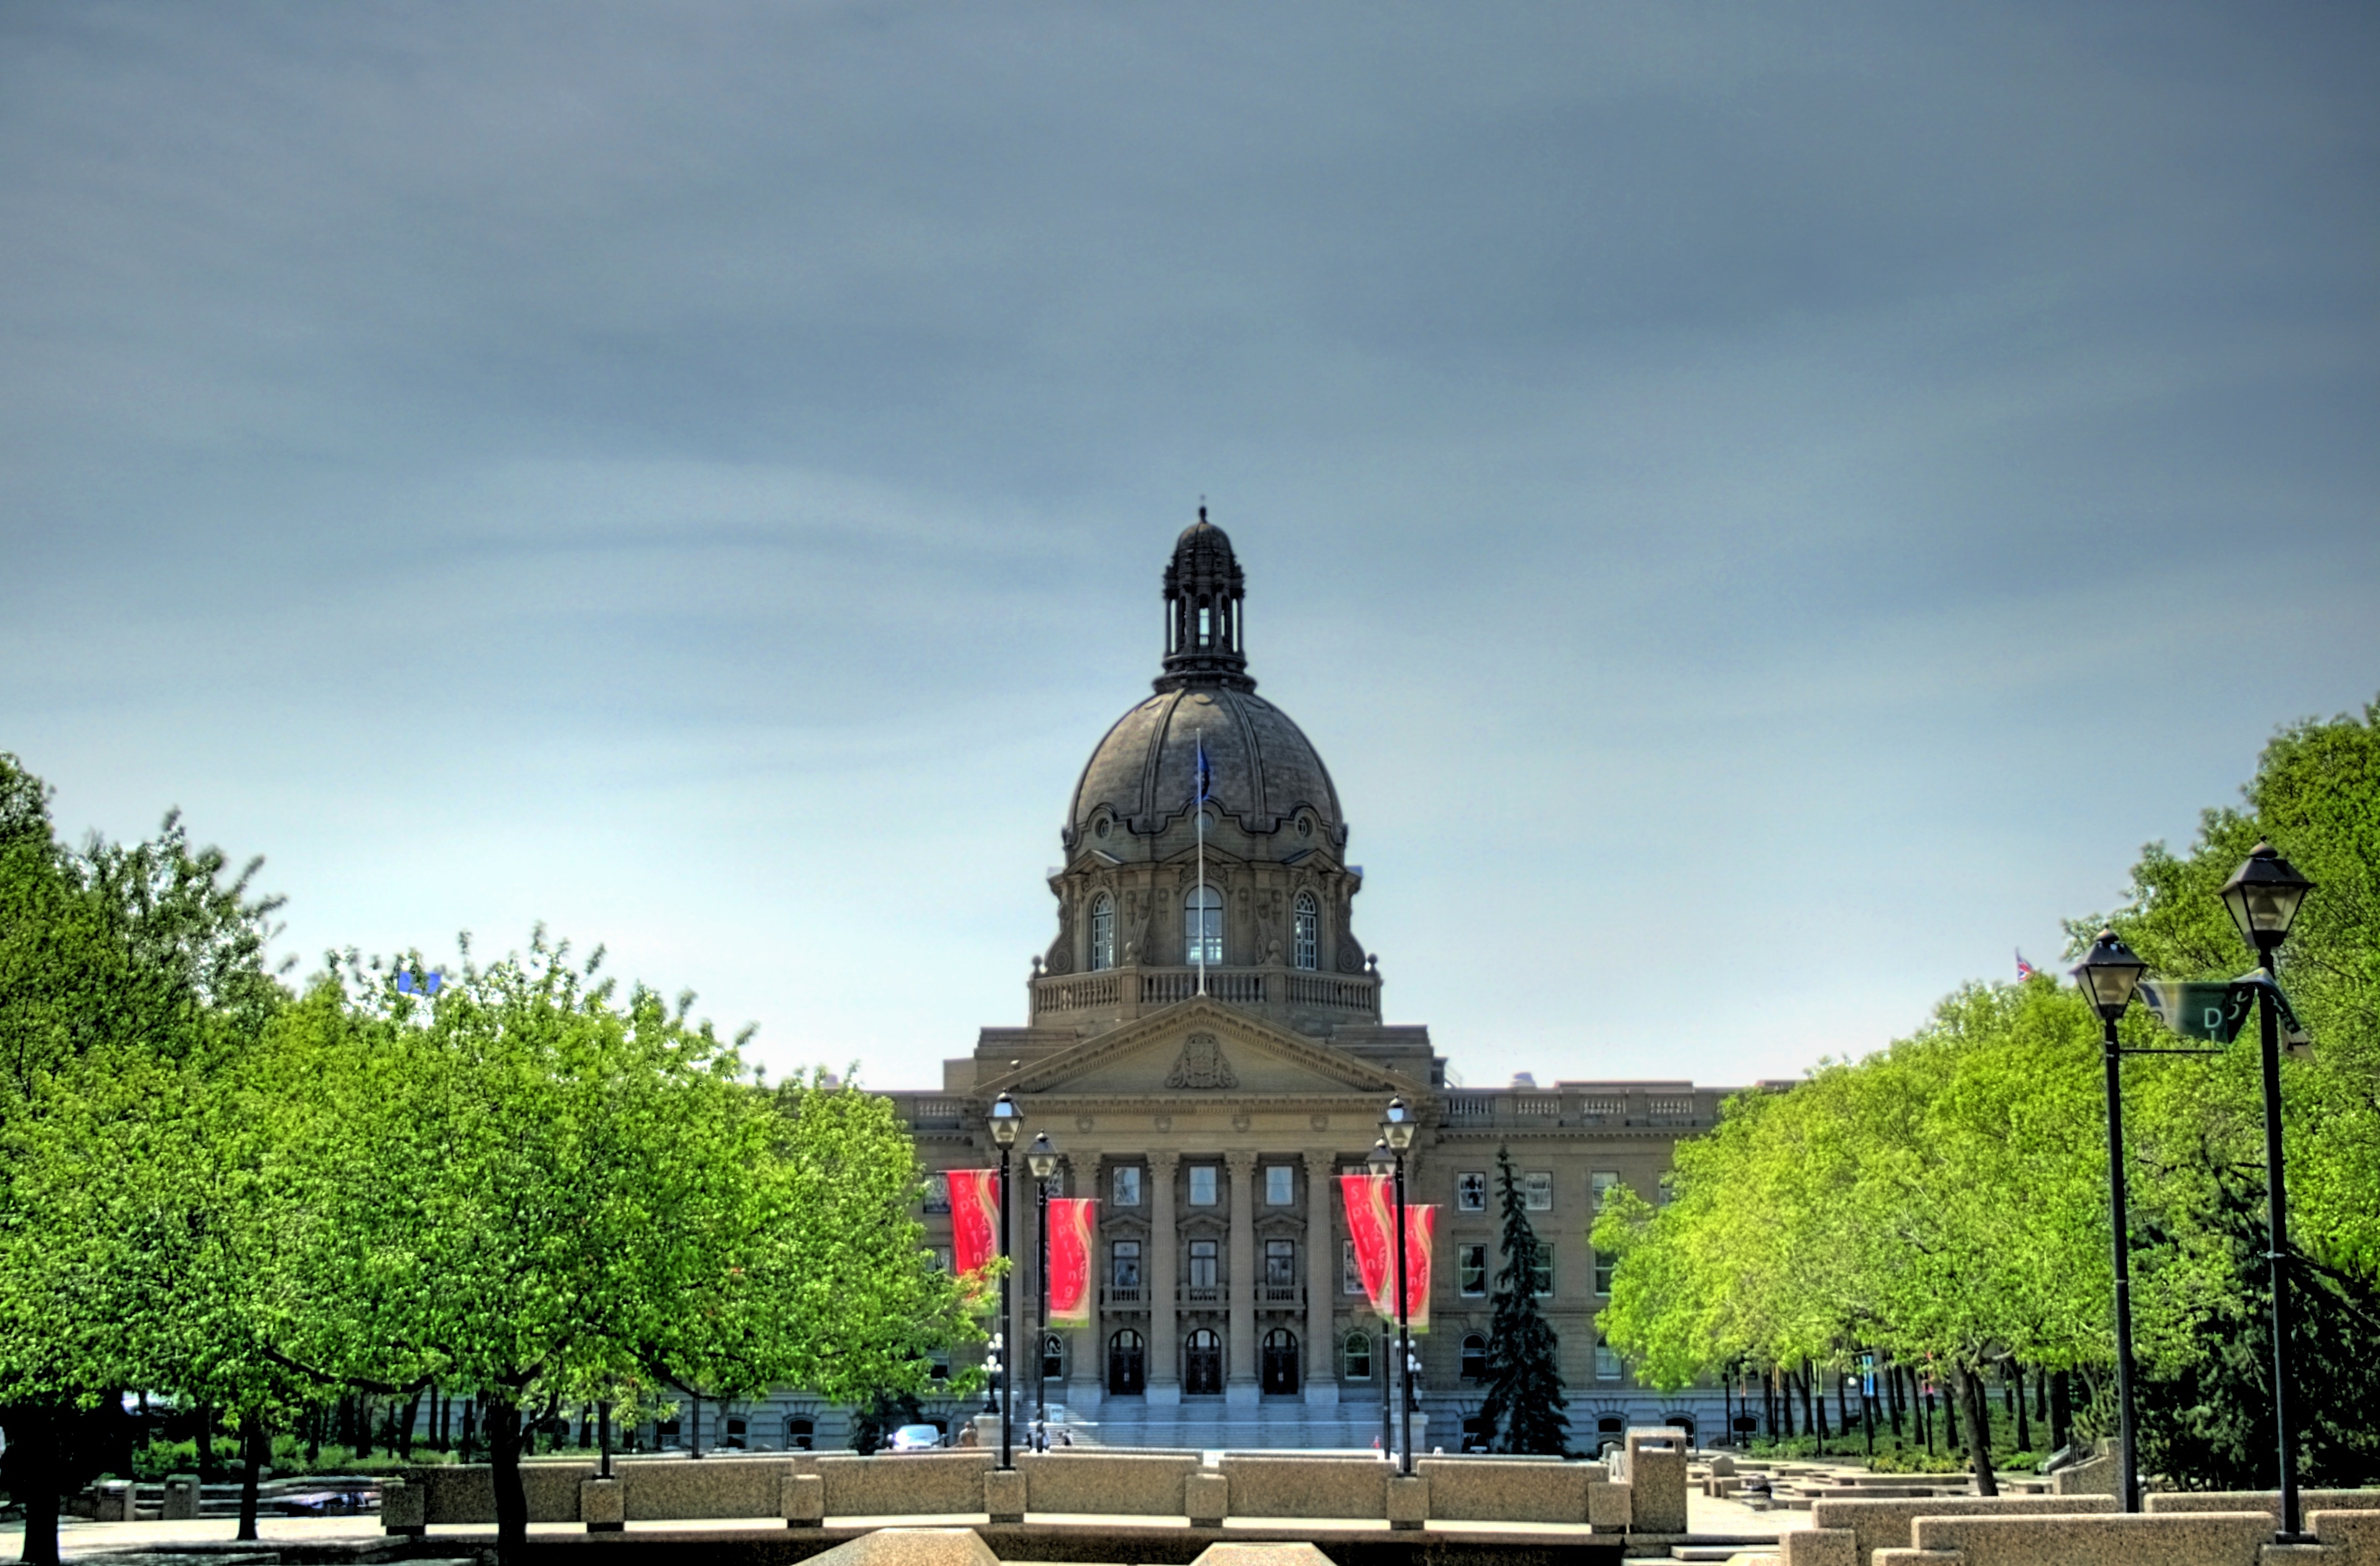
nature, architecture, structure, sky, building, city, monument, cityscape, summer, statue, spring, tower, scenic, landmark, place of worship, trees, outside, memorial, clouds, canada, government, historical, alberta, edmonton, legislative